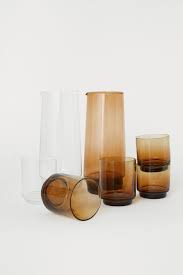
Waste category: glass